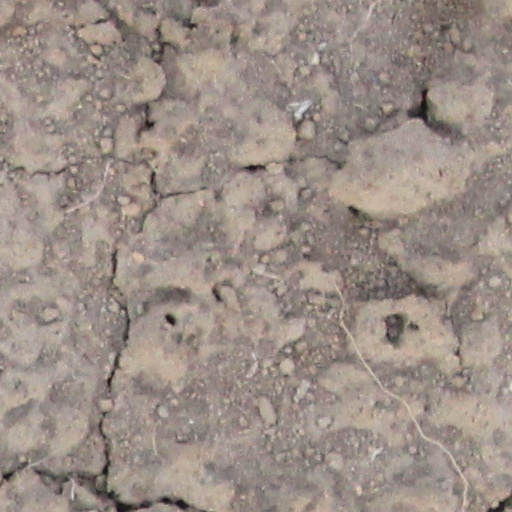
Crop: wheat